Camila Márdila

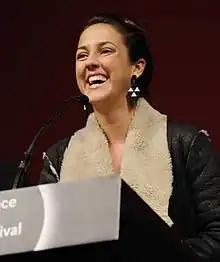
Márdila at the 2015 Sundance Film Festival

Camila Márdila (born 21 February 1988) is a Brazilian actress. Her credits include "The Second Mother", "Justiça" and "Amor de Mãe".